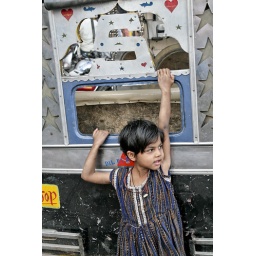
This little girl was holding on the back of a tuk tuk near the clock tower market in Jodpur